Zipacná de León

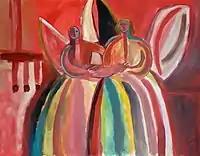
Two angels with linked arms, work of the Guatemalan artist Zipacná de León (1948 - 2002)

De Leon was born in Guatemala City to a family of long artistic tradition. He is recognized as a very important and influential figure in the cultural scene of Guatemala, a painter and ceramist, as well as a personality, investigator and patron of the arts. He initiated his elementary studies in Paris (France) and concluded his academic studies in Guatemala. Although self-taught in Painting he also made formal studies. He specialized in engraving with Lola Cueto and Carlos Jurado in Mexico (1968-1971), and with Carlos Colombino at the University of Costa Rica (1978). He studied Modern Art and Museography at the Georges Pompidou Centre (Paris, France) in 1979.